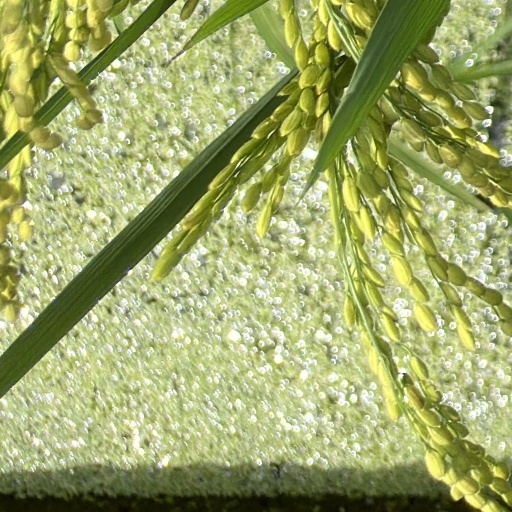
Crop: rice